Anna Kournikova

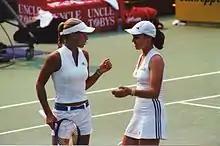
Kournikova (left) with doubles partner Martina Hingis

While Kournikova had a successful singles season, she was even more successful in doubles. After their victory at the Australian Open, she and Martina Hingis won tournaments in Indian Wells, Rome, Eastbourne and the WTA Tour Championships, and reached the final of The French Open where they lost to Serena and Venus Williams. Partnering with Elena Likhovtseva, Kournikova also reached the final in Stanford. On 22 November 1999 she reached the world No. 1 ranking in doubles, and ended the season at this ranking. Kournikova and Hingis were presented with the WTA Award for Doubles Team of the Year.